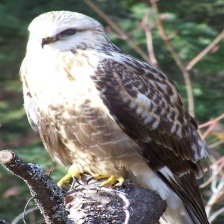
Species: GYRFALCON
Scientific name: FALCO RUSTICOLUS